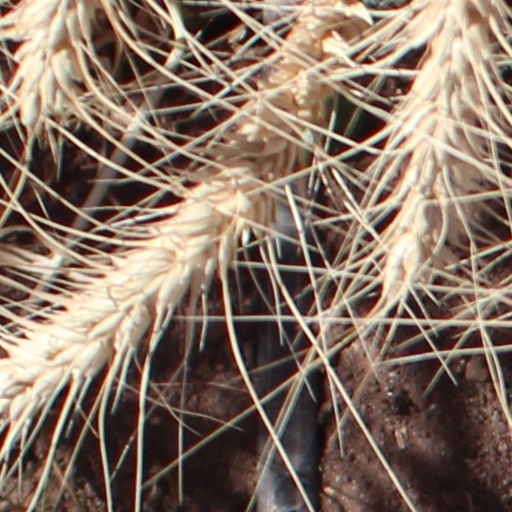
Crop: wheat